Sky position (RA, Dec in degrees): 186.216, 2.625
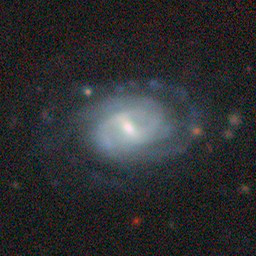
Galaxy morphology: Barred Spiral Galaxies